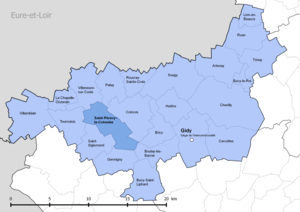
Périmètre de la fr:communauté de communes de la Beauce loirétaine - Situation de la commune de fr:Saint-Péravy-la-Colombe
Saint-Péravy-la-Colombe est une commune française, située dans le département du Loiret en région Centre-Val de Loire.